Porsche 956

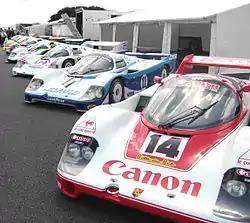
Four customer Porsche 956s.

The 956 made its debut at the Silverstone 6 Hour race, the second round of the World Championship for Makes with Jacky Ickx and Derek Bell driving for the factory. After missing the following round at the 1000 km Nürburgring for developmental reasons, the Ickx/Bell unit reappeared at the 24 Hours of Le Mans. They led the race for the entire 24 hours, eventually taking the overall win - their third win together. As they had already won in 1981 with a Porsche 936 that had used an early version of the 956 engine, their car had started number 1. The two other factory 956 followed them, so the three factory Porsches finished 1-2-3 in the order of their starting numbers.